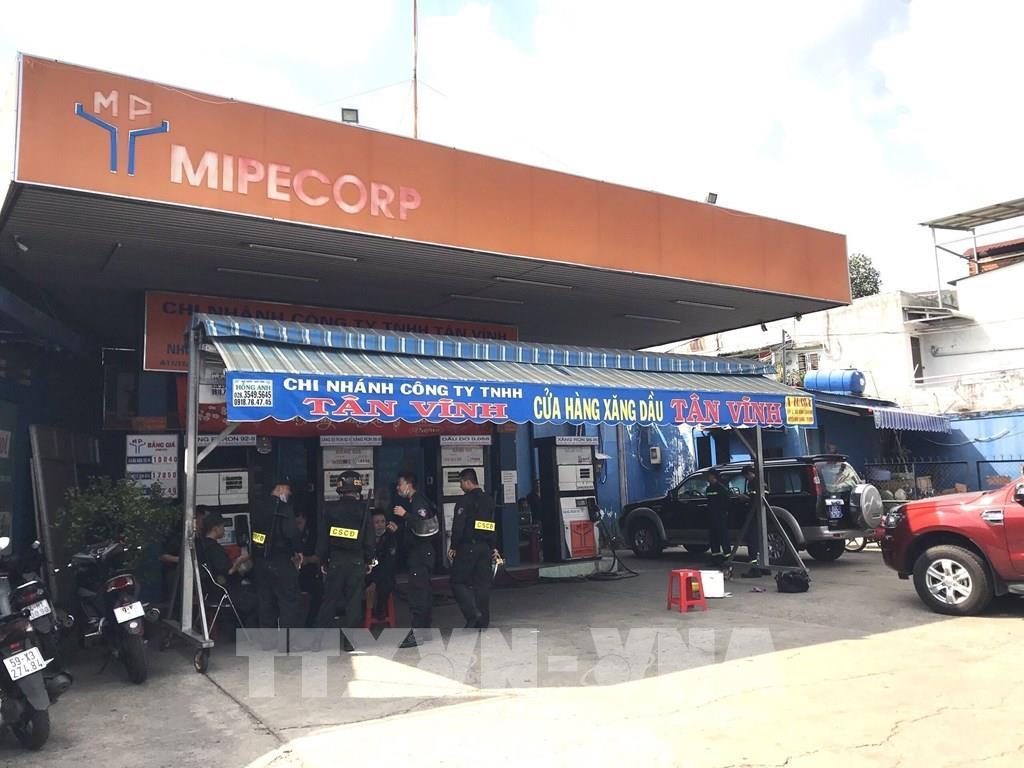
có một vài người mặc đồ màu đen xuất hiện ở trước cây xăng